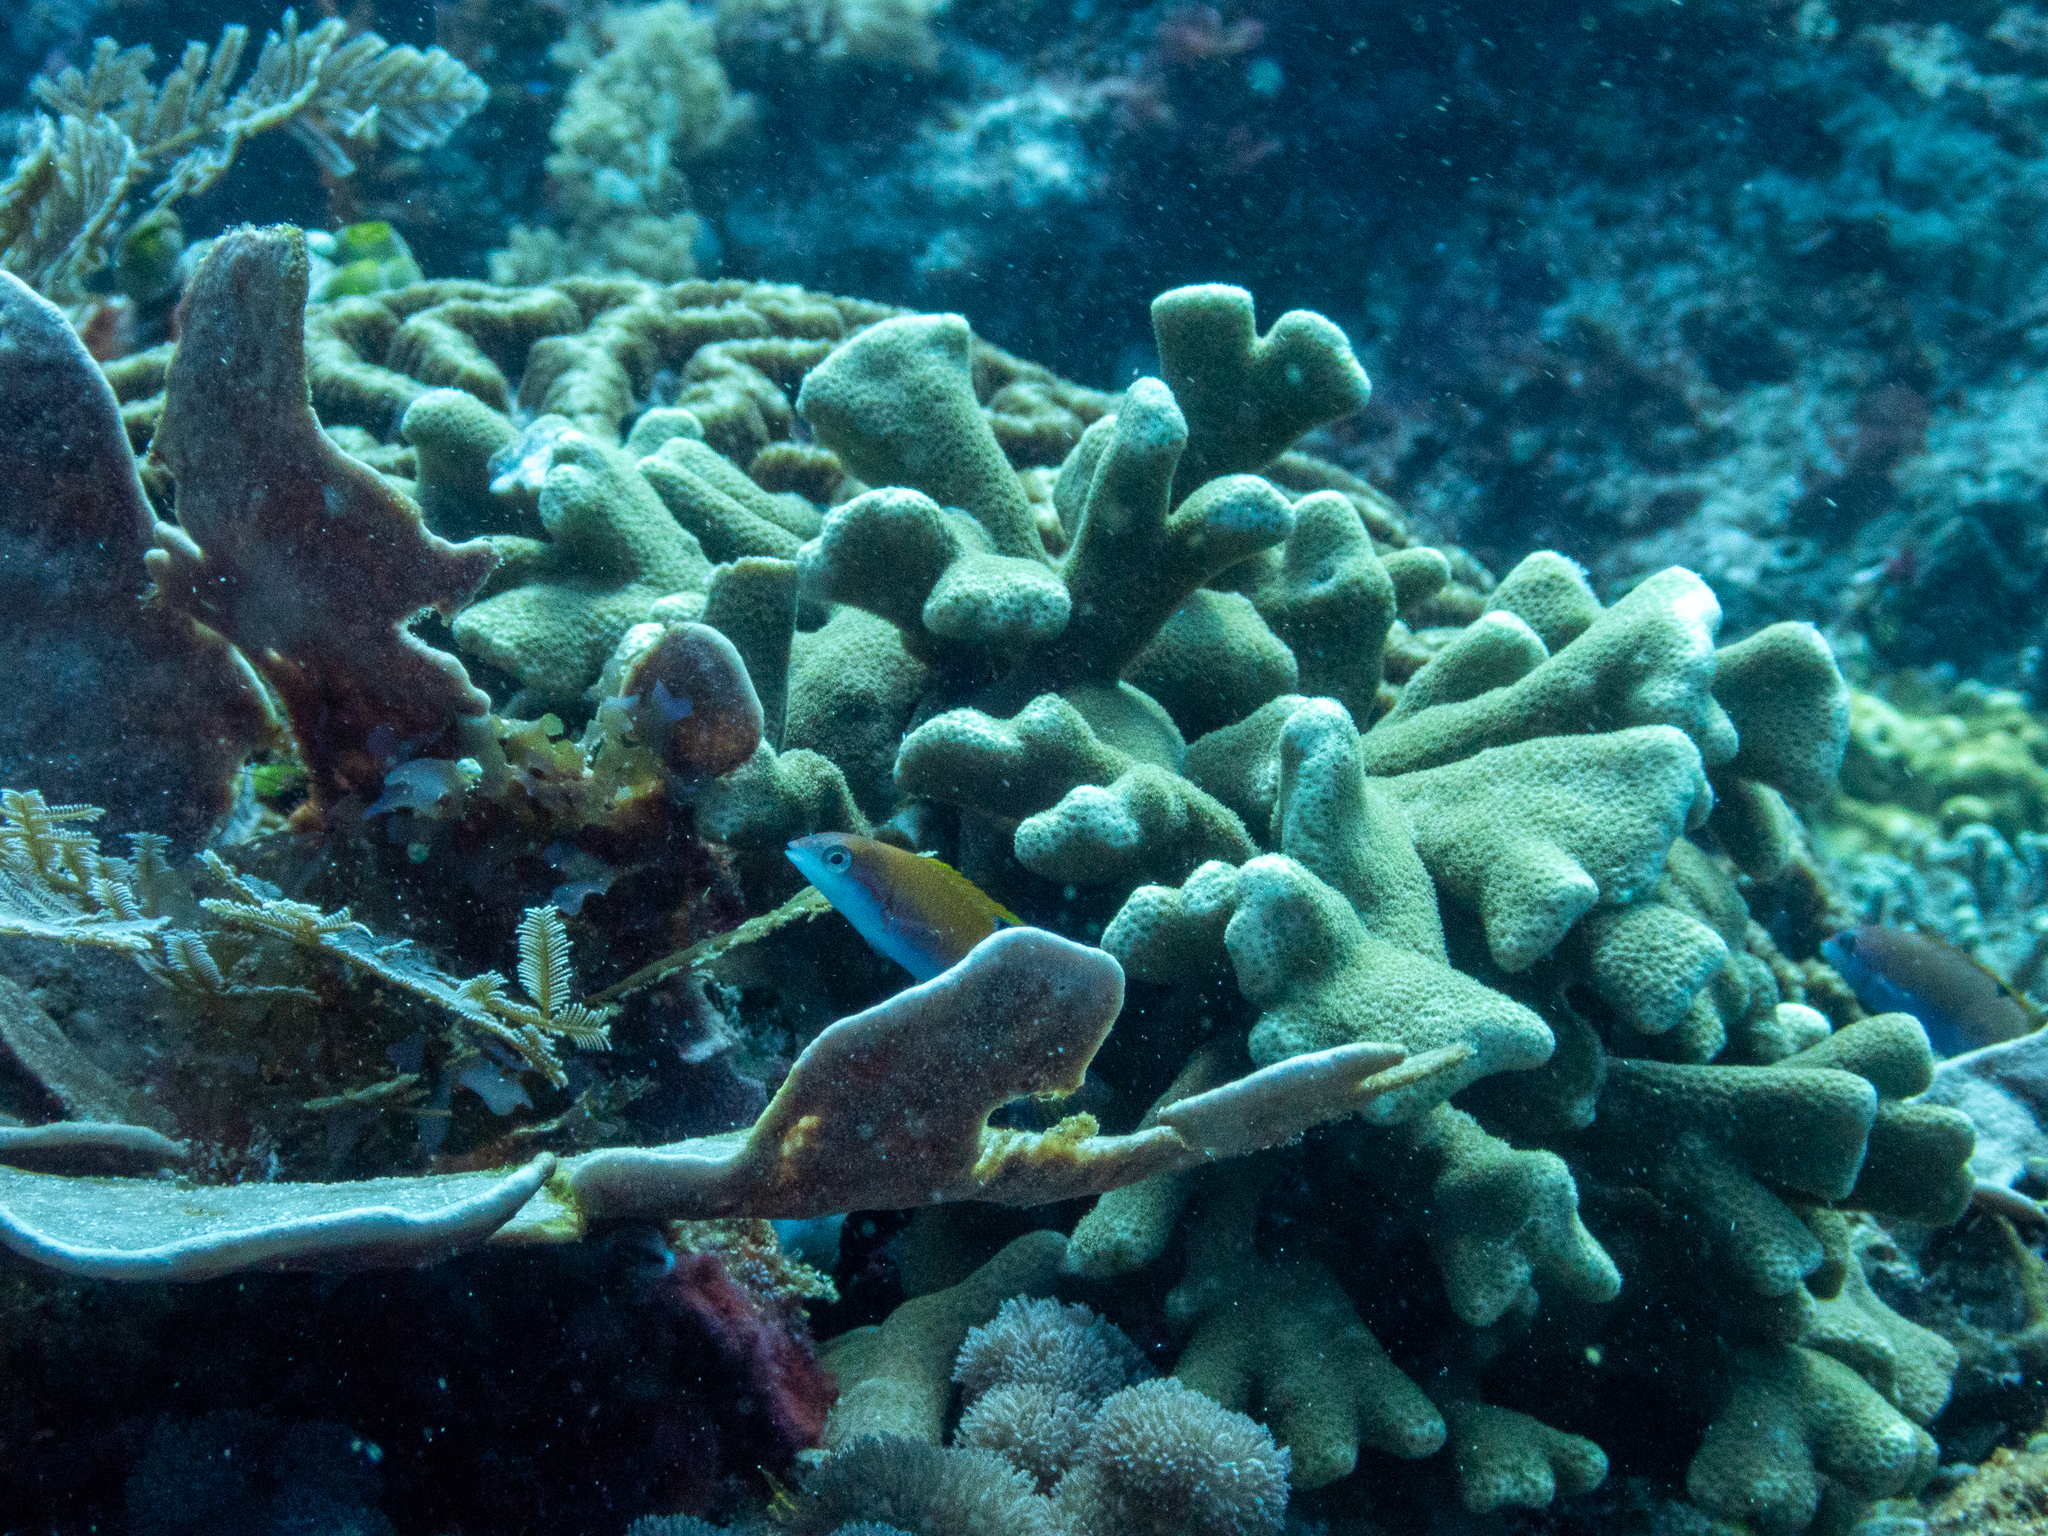
Thalassoma lunare (Moon Wrasse)